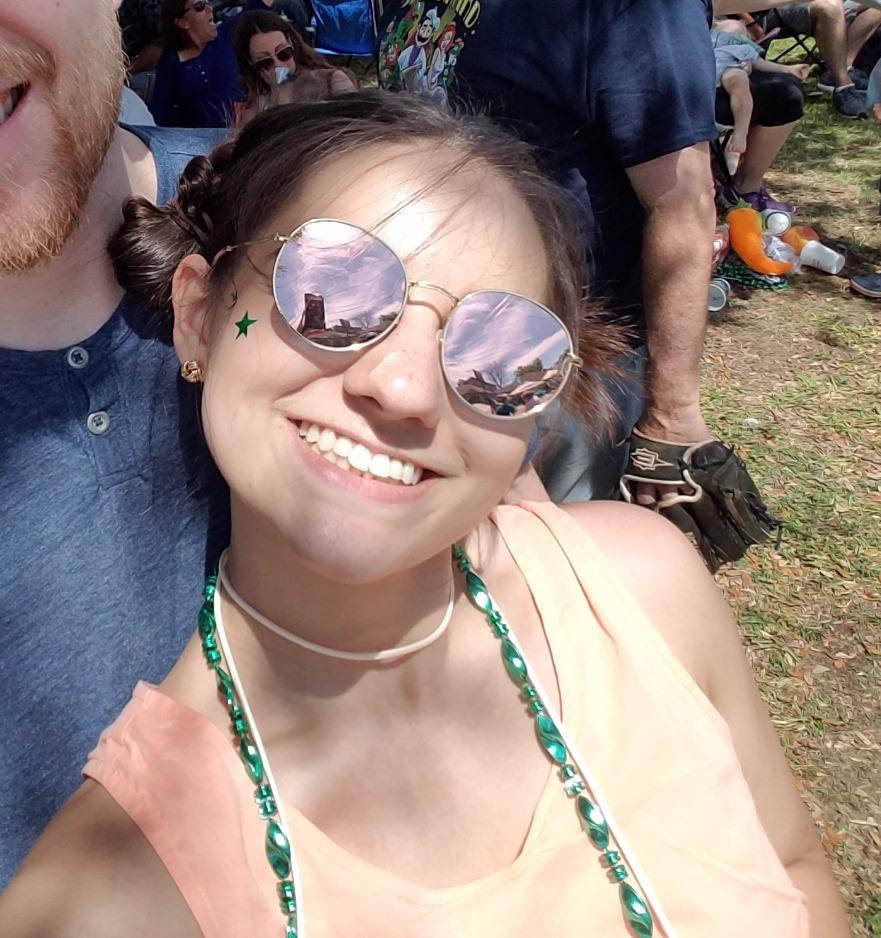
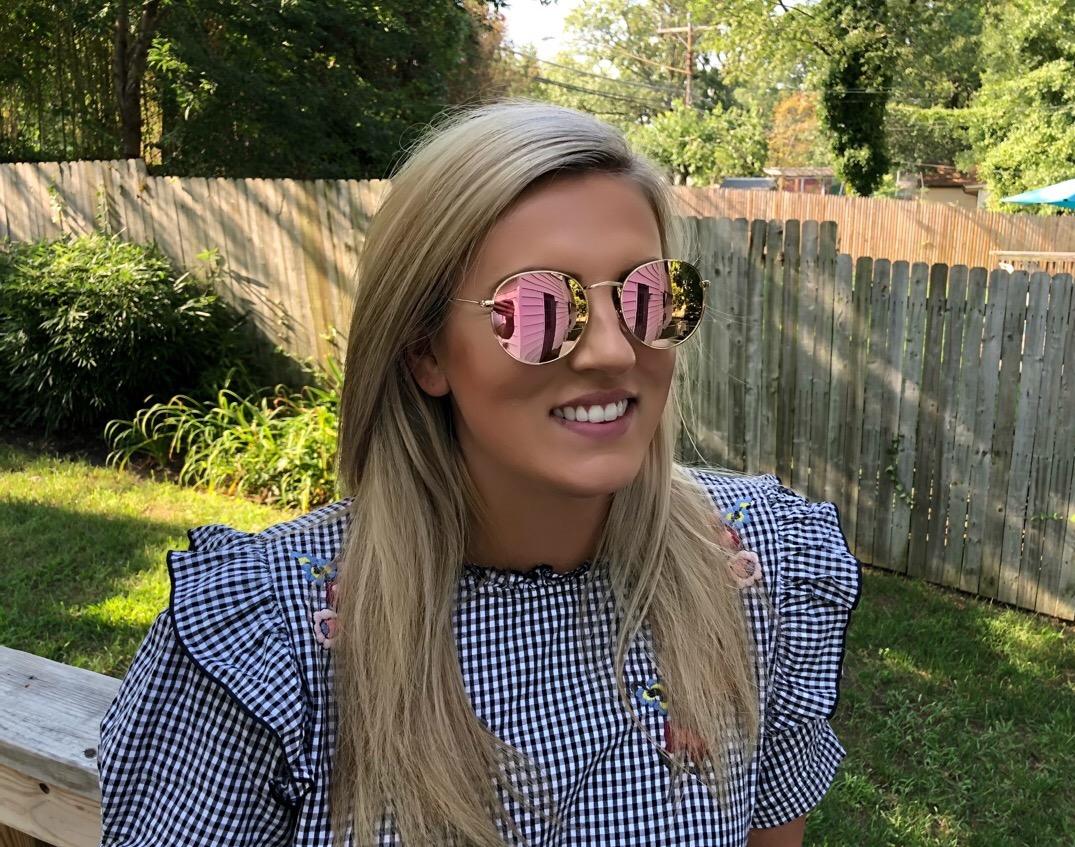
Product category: accessories_sunglasses
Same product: yes